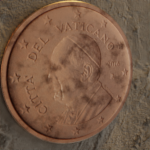
Coin value: 1cent
Country: va
Edition: 2016